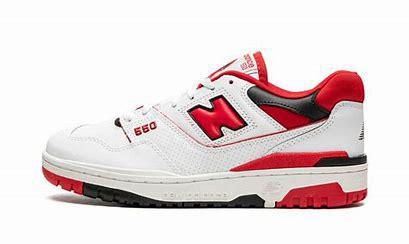
Brand: New
Model: Balance kg New Balance 550